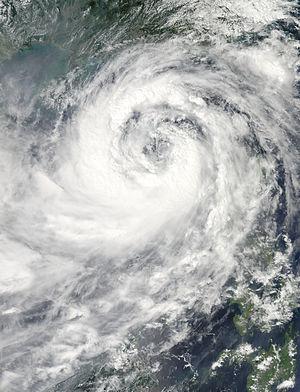
La saison cyclonique 2011 n'a pas de date spécifique de début ou de fin selon la définition de l'Organisation météorologique mondiale. Cependant, les cyclones dans ce bassin montrent un double pic d'activité en mai et en novembre.